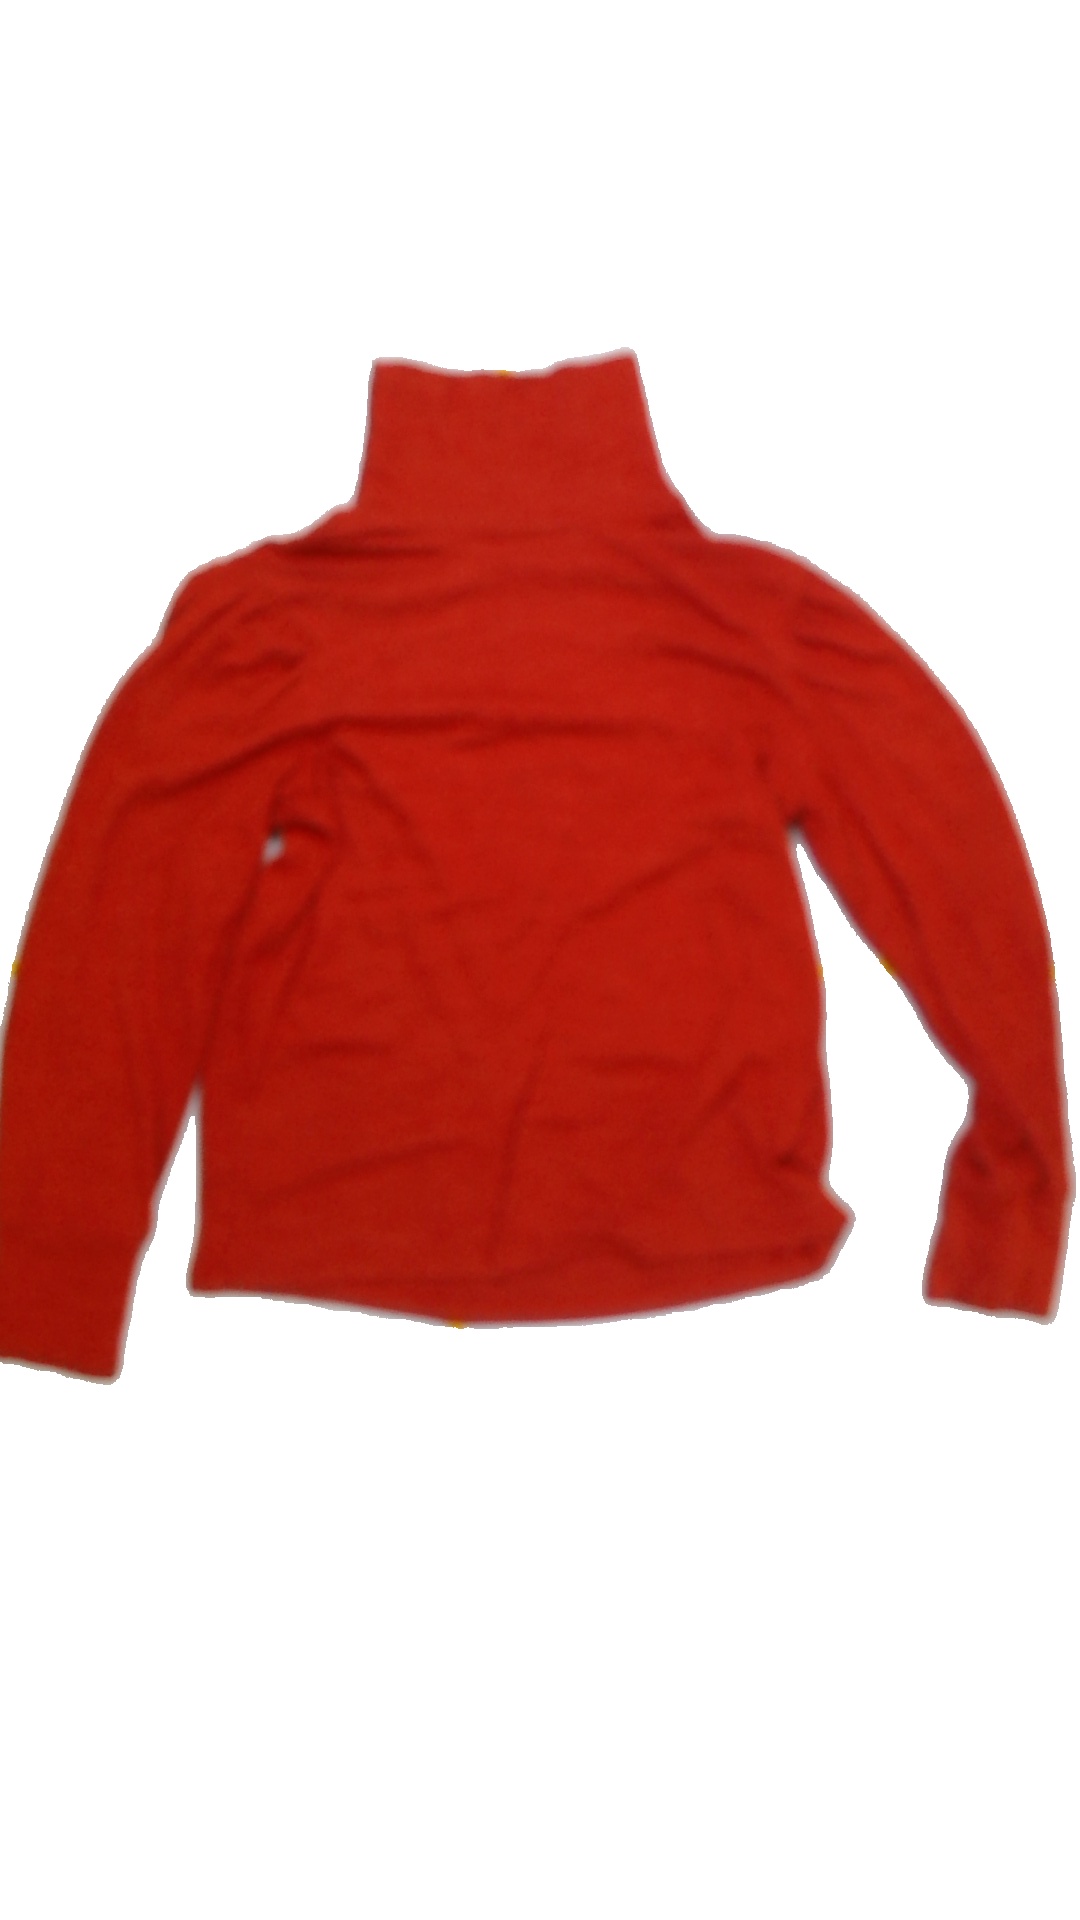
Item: Sweater (Ladies)
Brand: Kappahl
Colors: Red
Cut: Turtle neck
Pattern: Plain
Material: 54% Cott 46% Poly
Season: All
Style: No trend
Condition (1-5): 2
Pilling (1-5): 1
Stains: No
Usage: Export
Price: <50